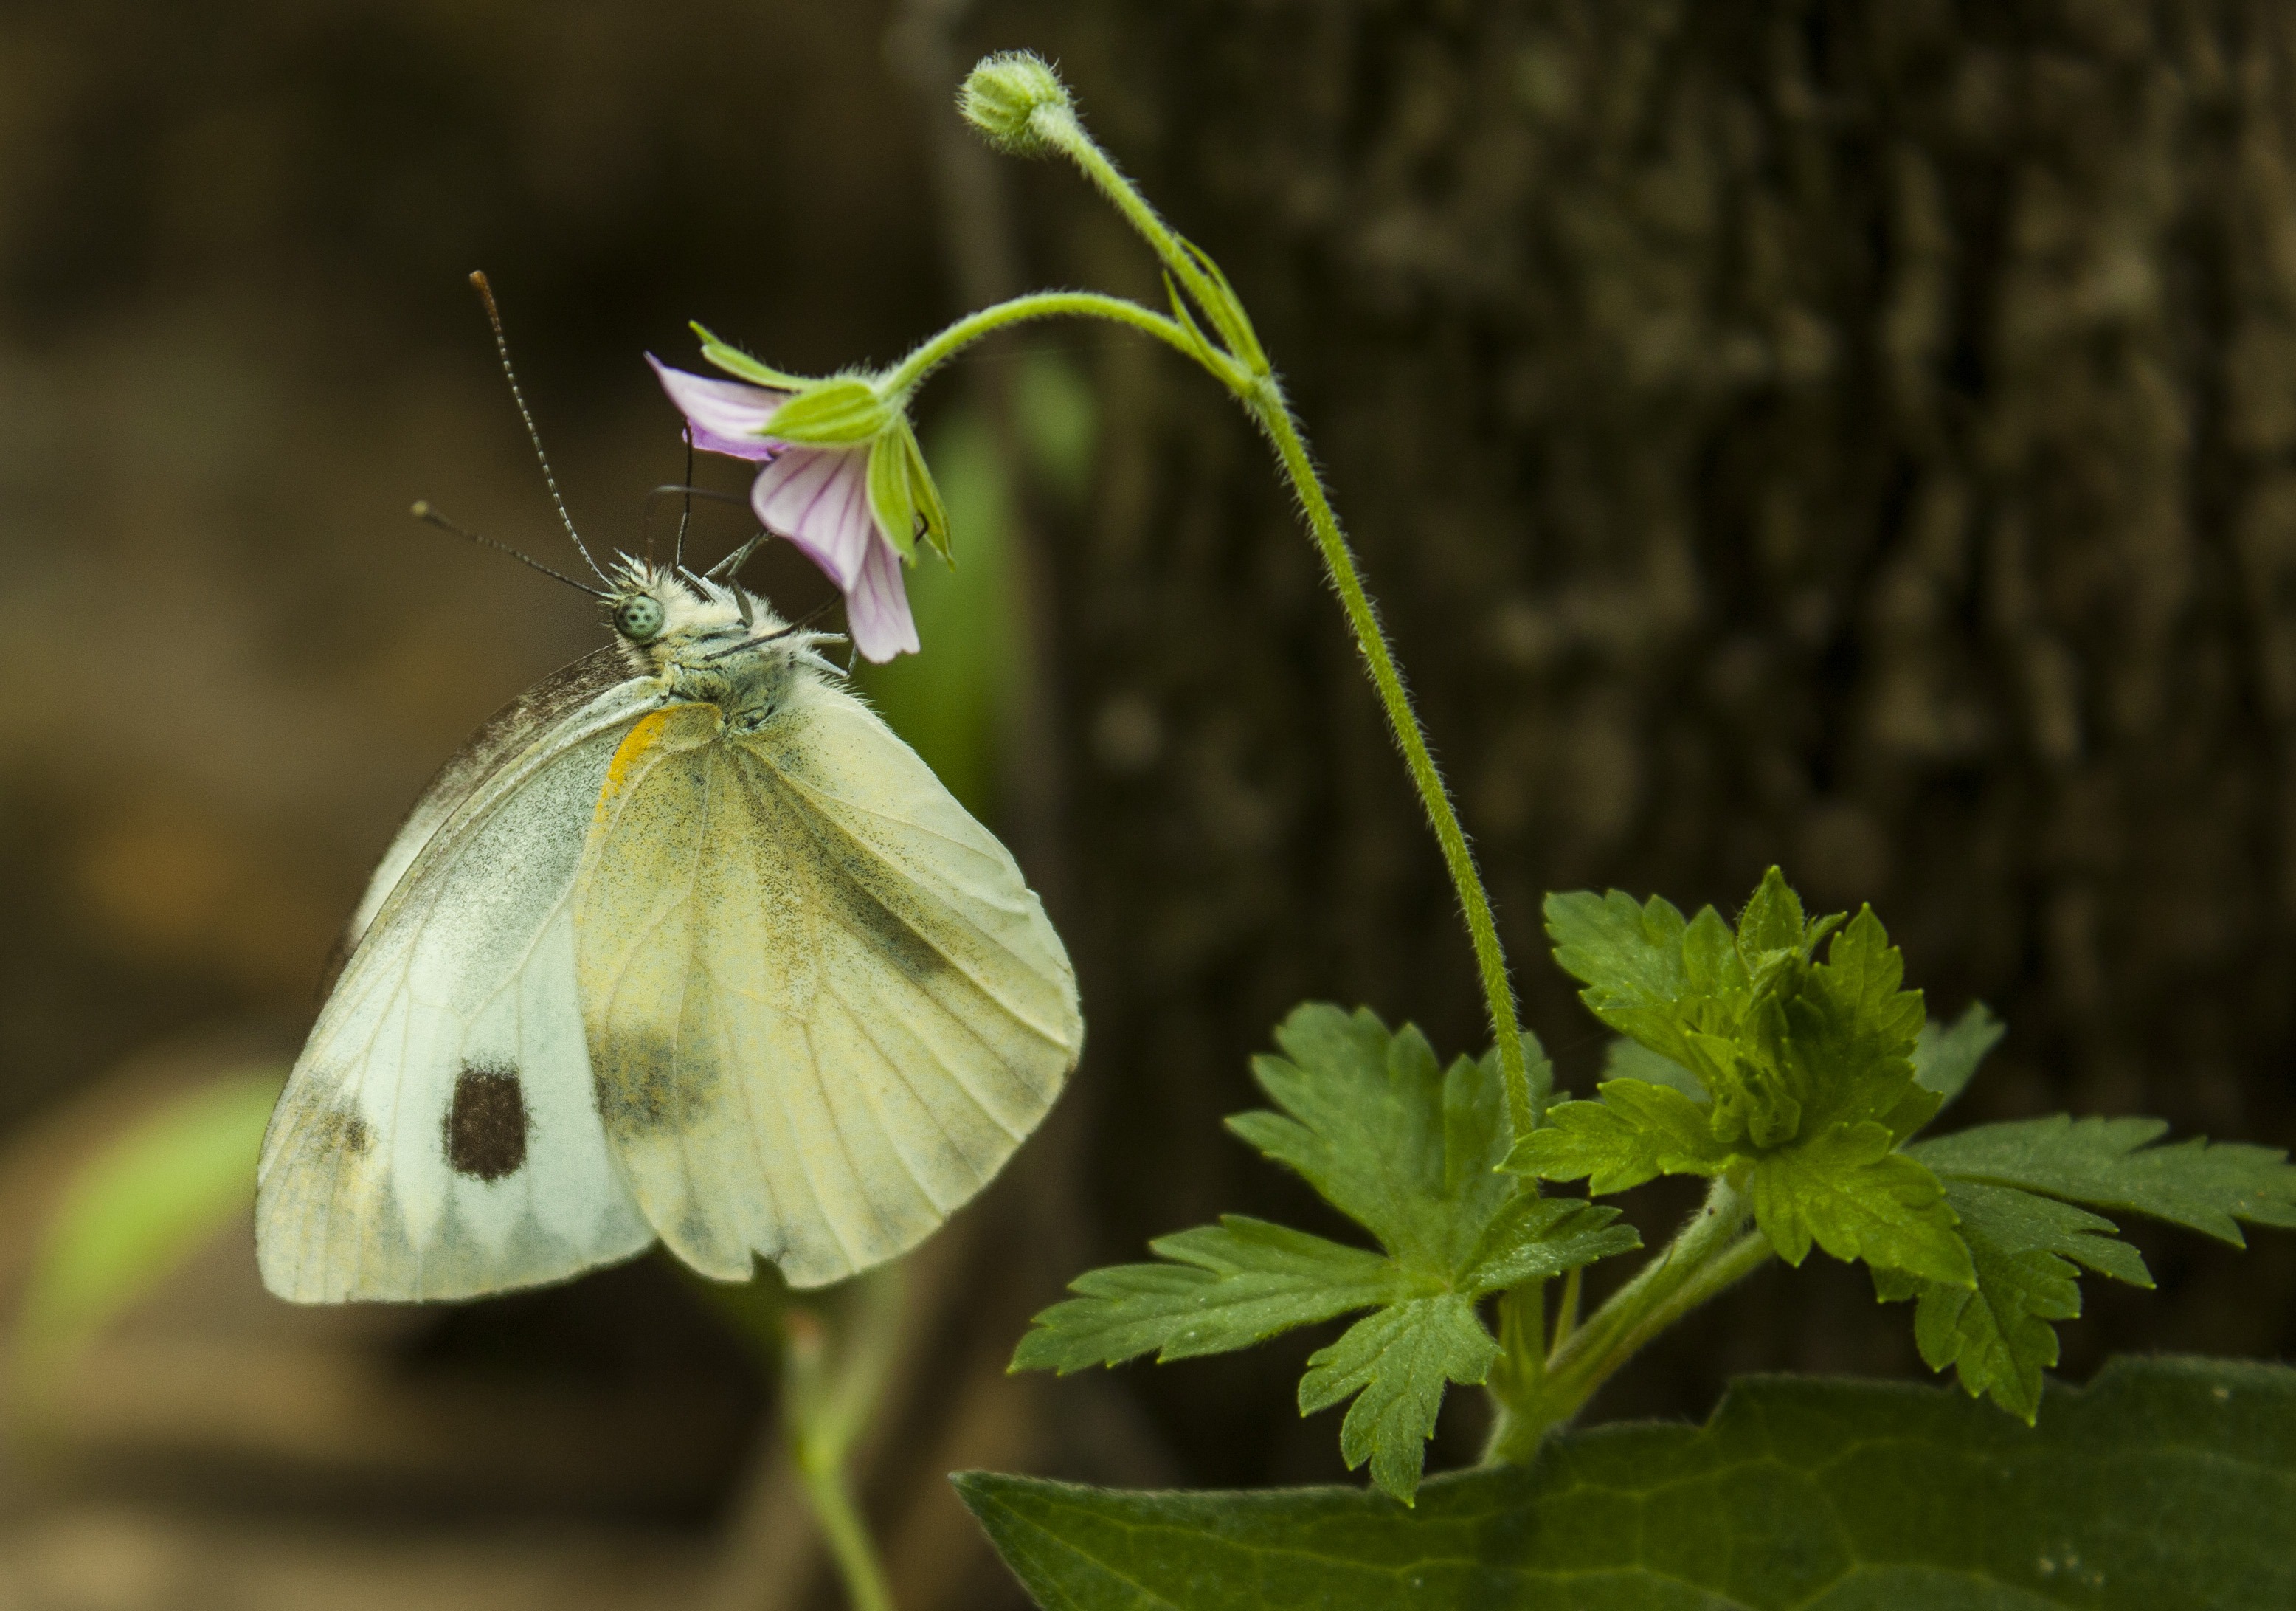
nature, plant, leaf, flower, green, insect, botany, butterfly, flora, fauna, invertebrate, wildflower, close up, insects, butterflies, pieridae, macro photography, flowering plant, plant stem, land plant, moths and butterflies